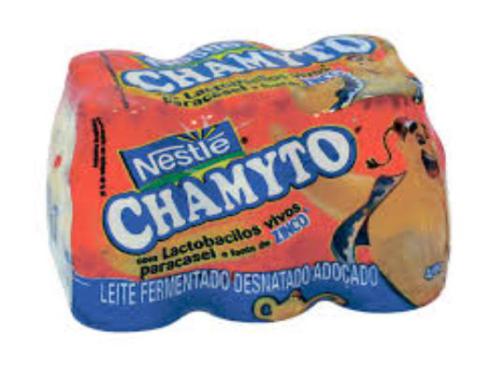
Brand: chamyto
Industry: Food